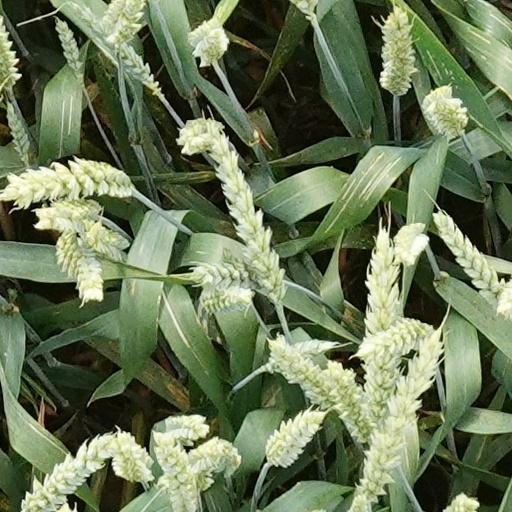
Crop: wheat